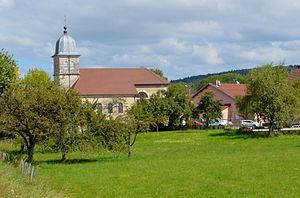
Meussia, Ain, France.
Meussia est une commune française située dans le département du Jura en région Bourgogne-Franche-Comté. Les habitants sont appelés les « Mussinois - Mussinoises ».